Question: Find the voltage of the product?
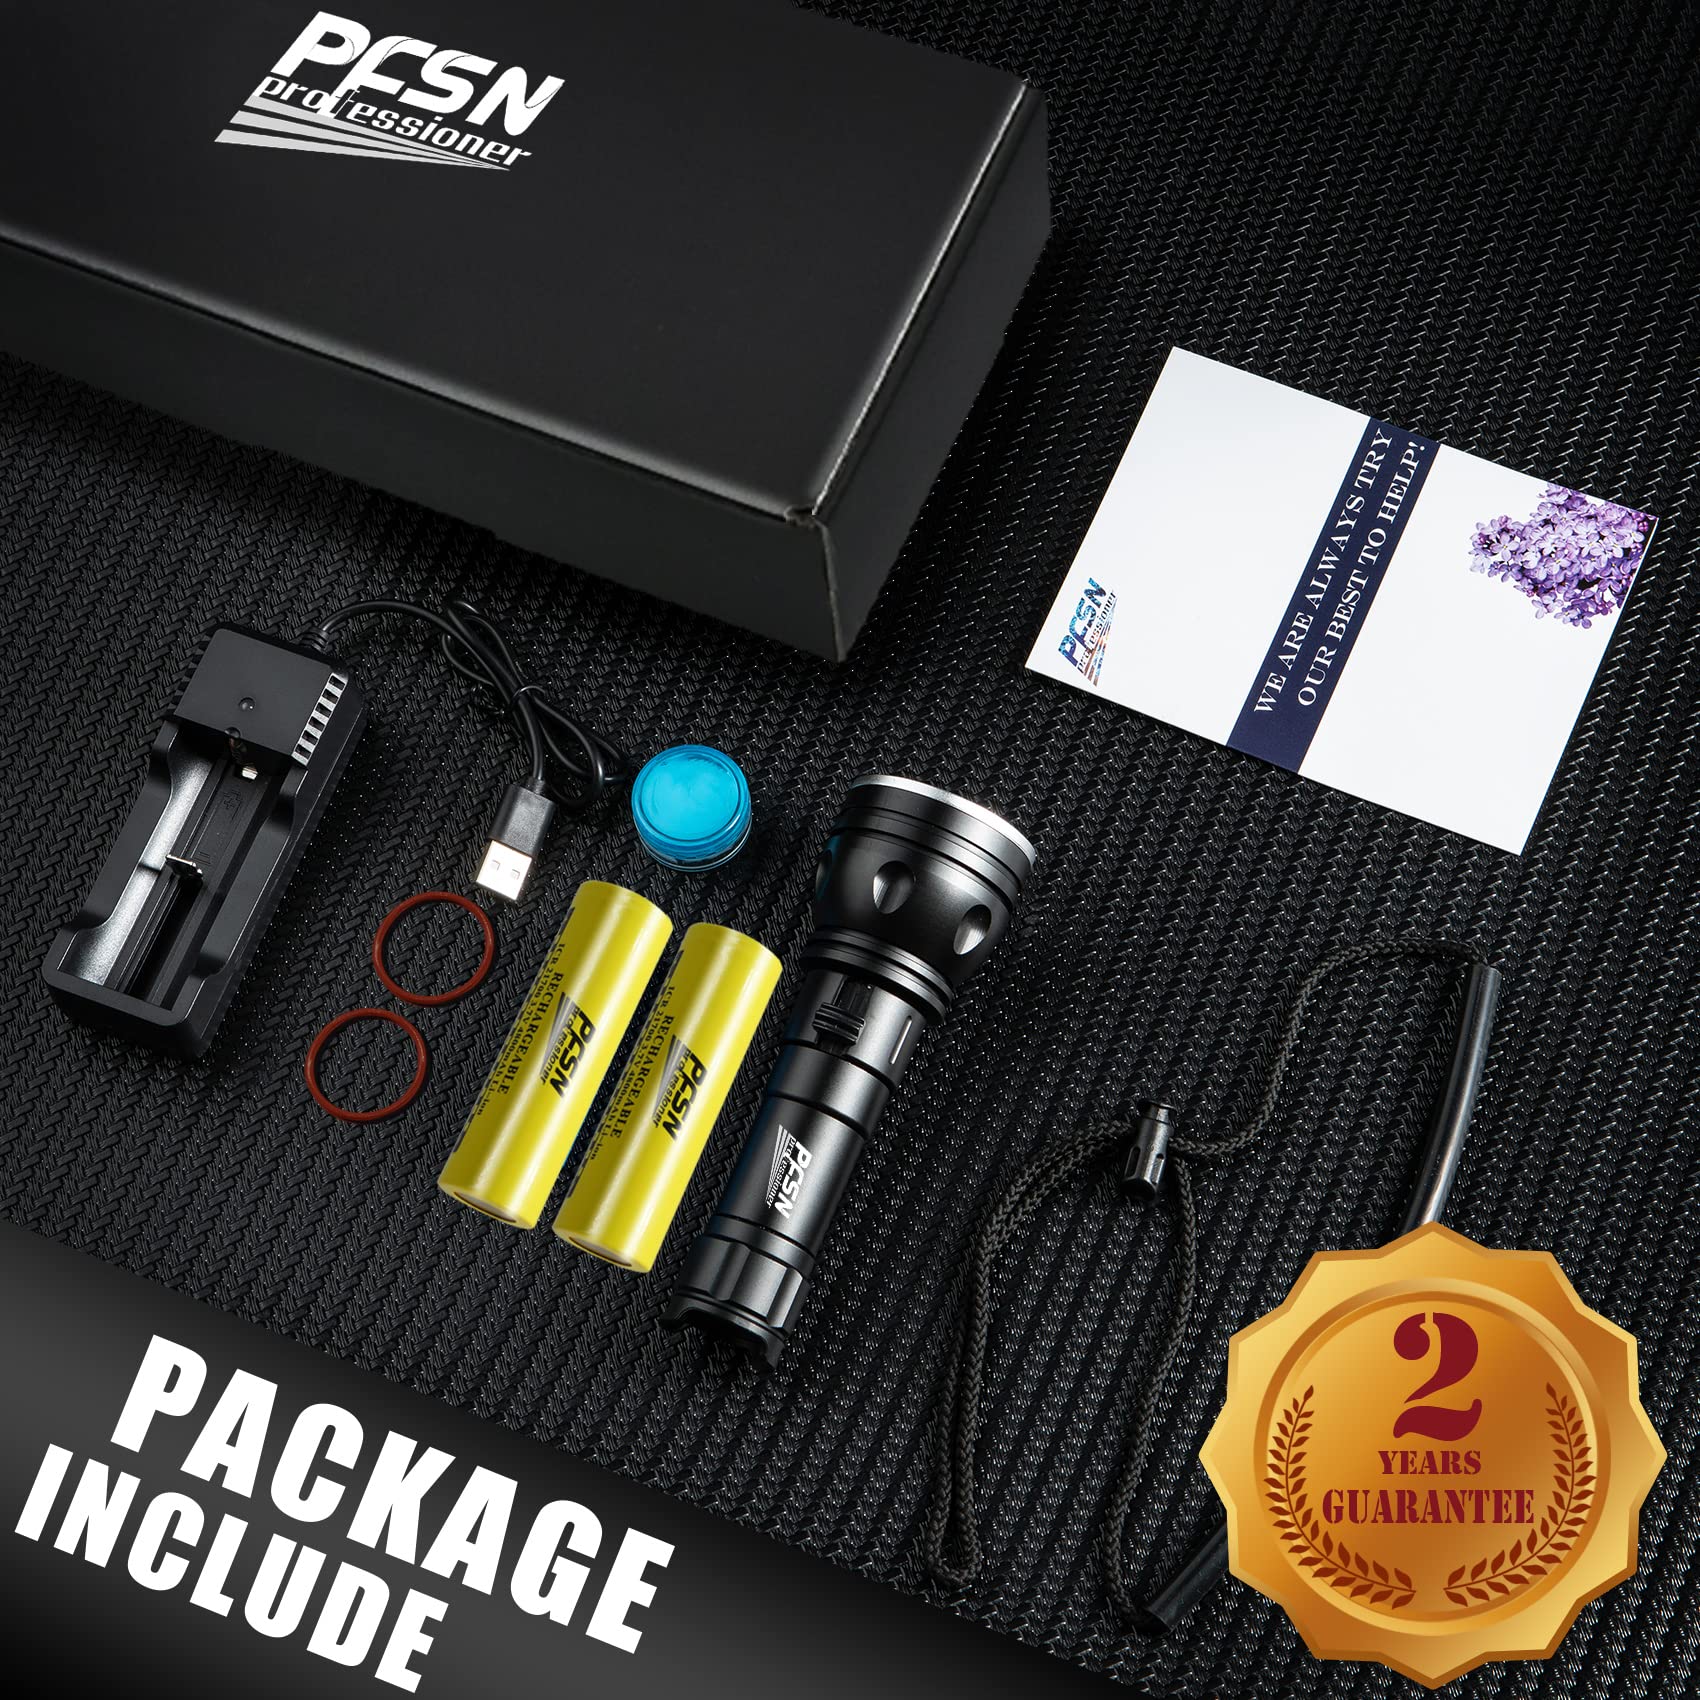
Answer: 3.7 volt